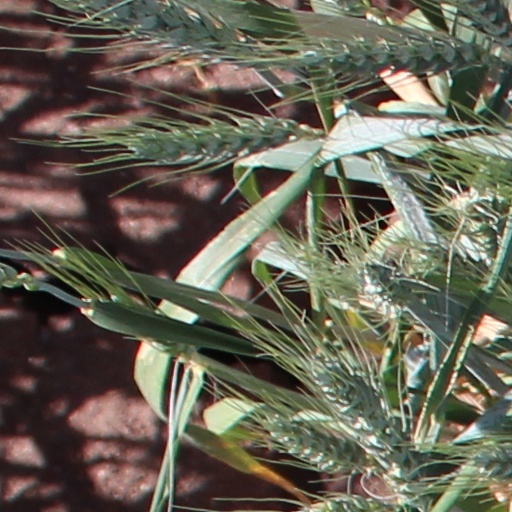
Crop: wheat